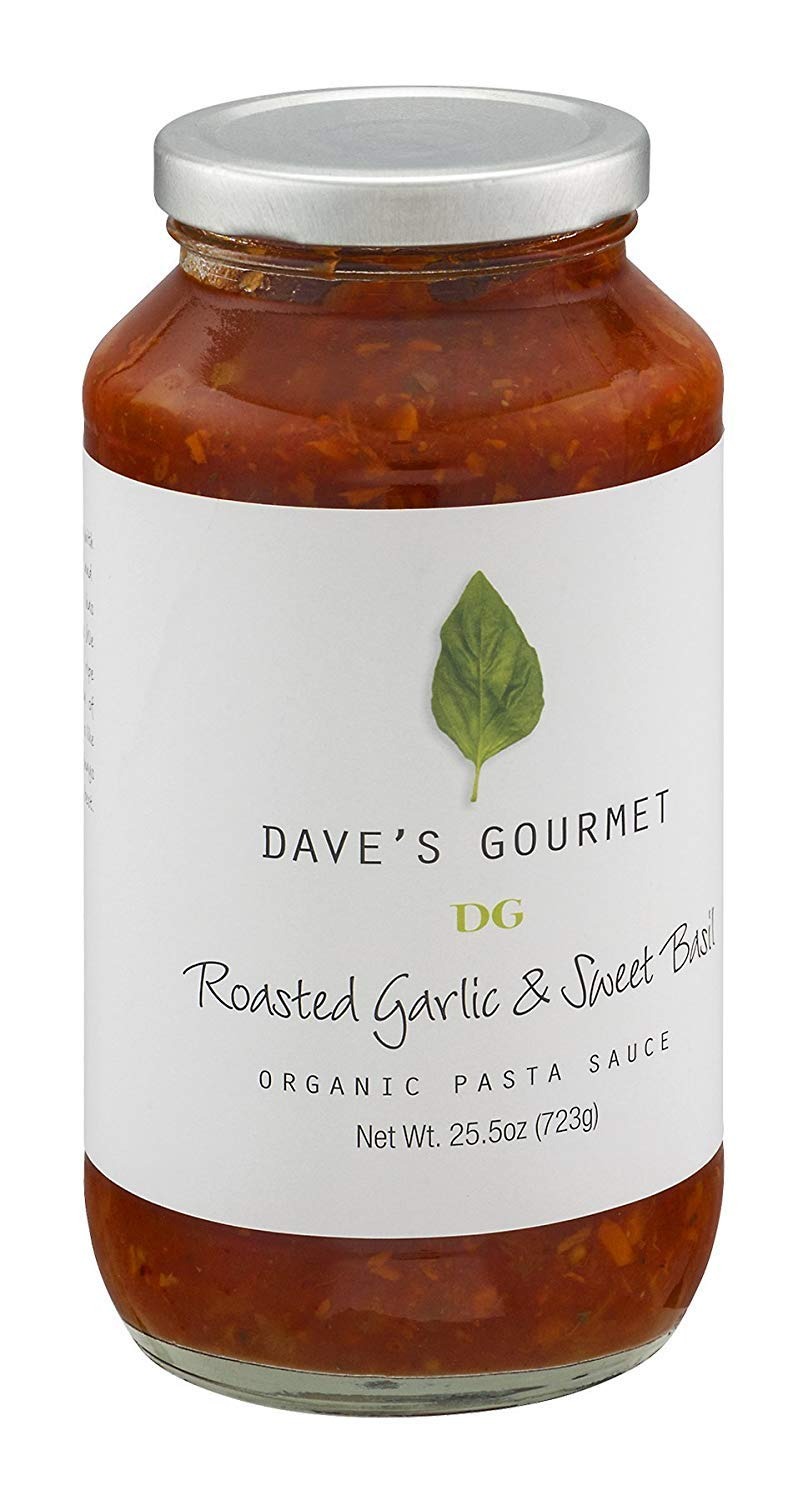
Item Name: DAVES GOURMET SAUCE PSTA RSTD GRLC SWT, 25.5 OZ
Value: 25.5
Unit: Fl Oz

Price: 7.9